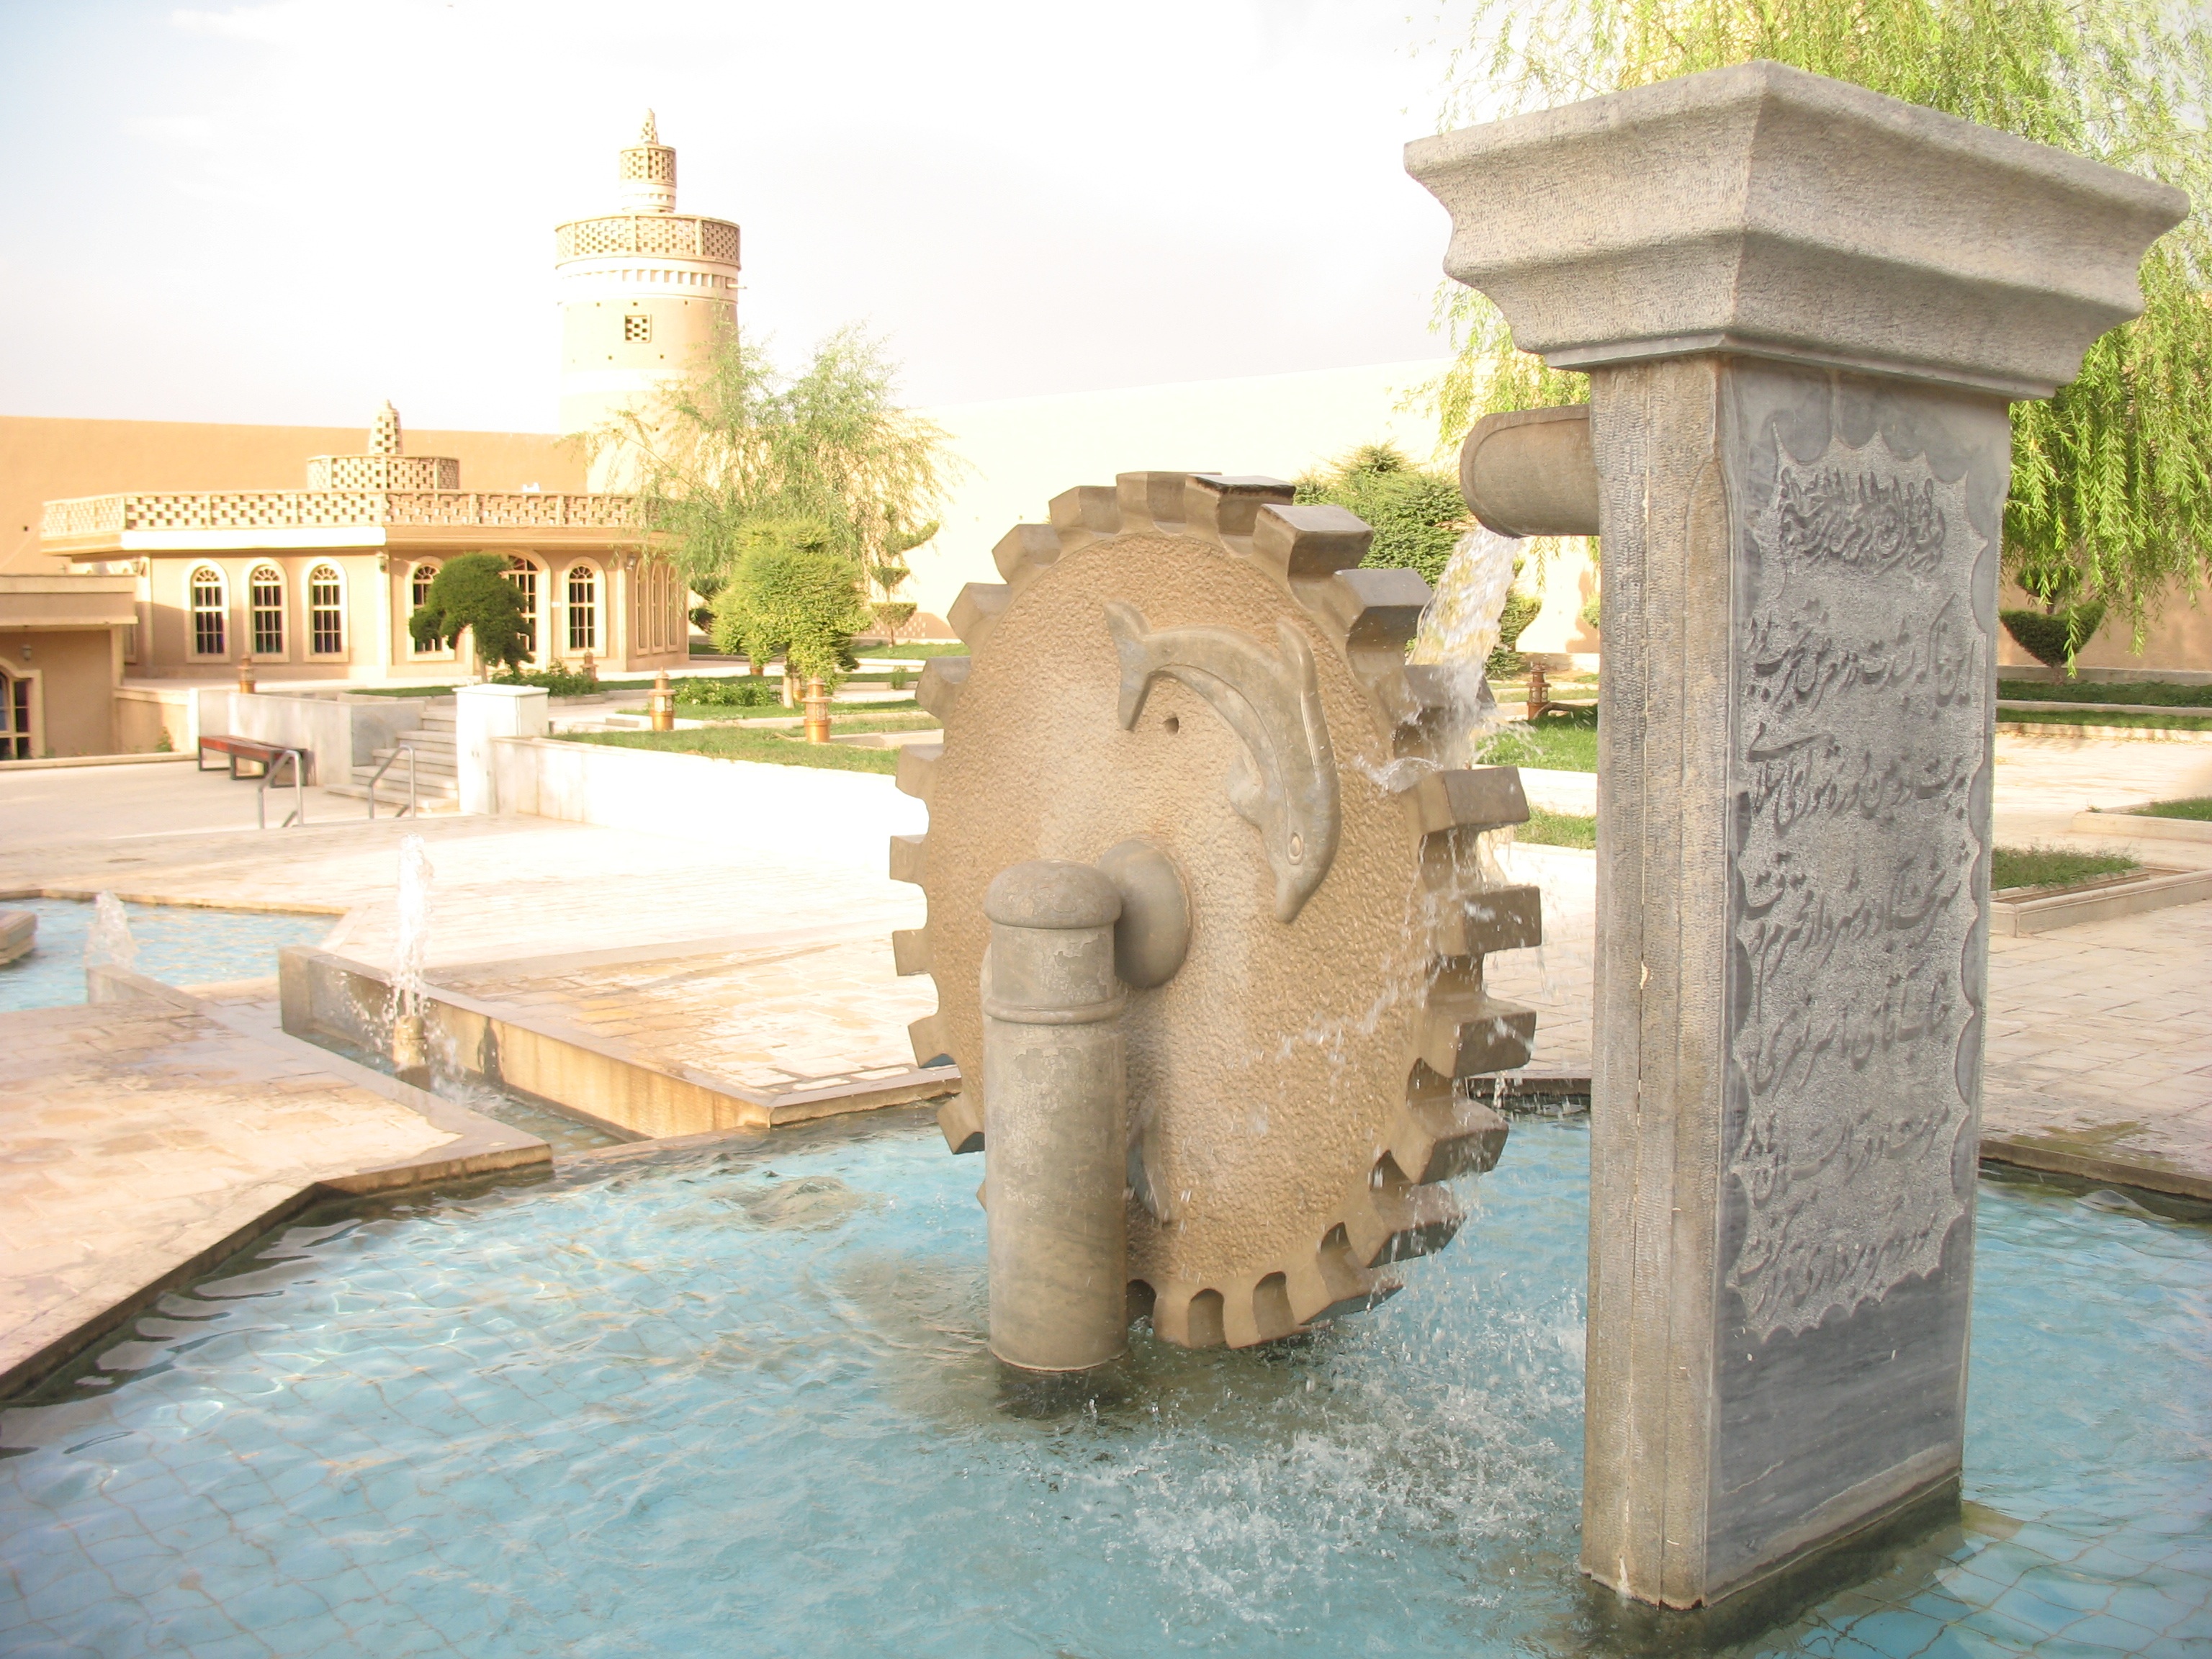
architecture, column, ancient, sculpture, art, temple, fountain, islam, carving, iran, water feature, citadel, isfahan, ancient history, seven towers, bah al d n al mil